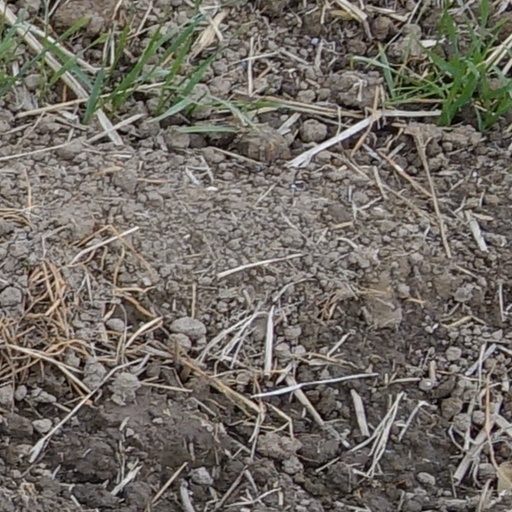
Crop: wheat